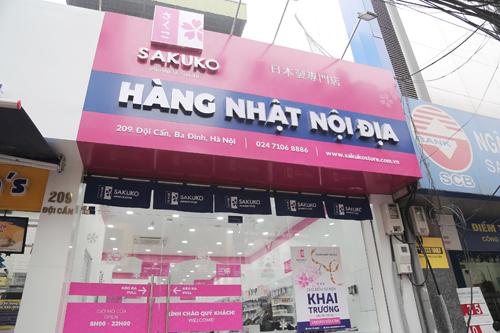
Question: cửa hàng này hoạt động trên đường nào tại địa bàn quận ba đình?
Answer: cửa hàng này hoạt động trên đường đội cấn